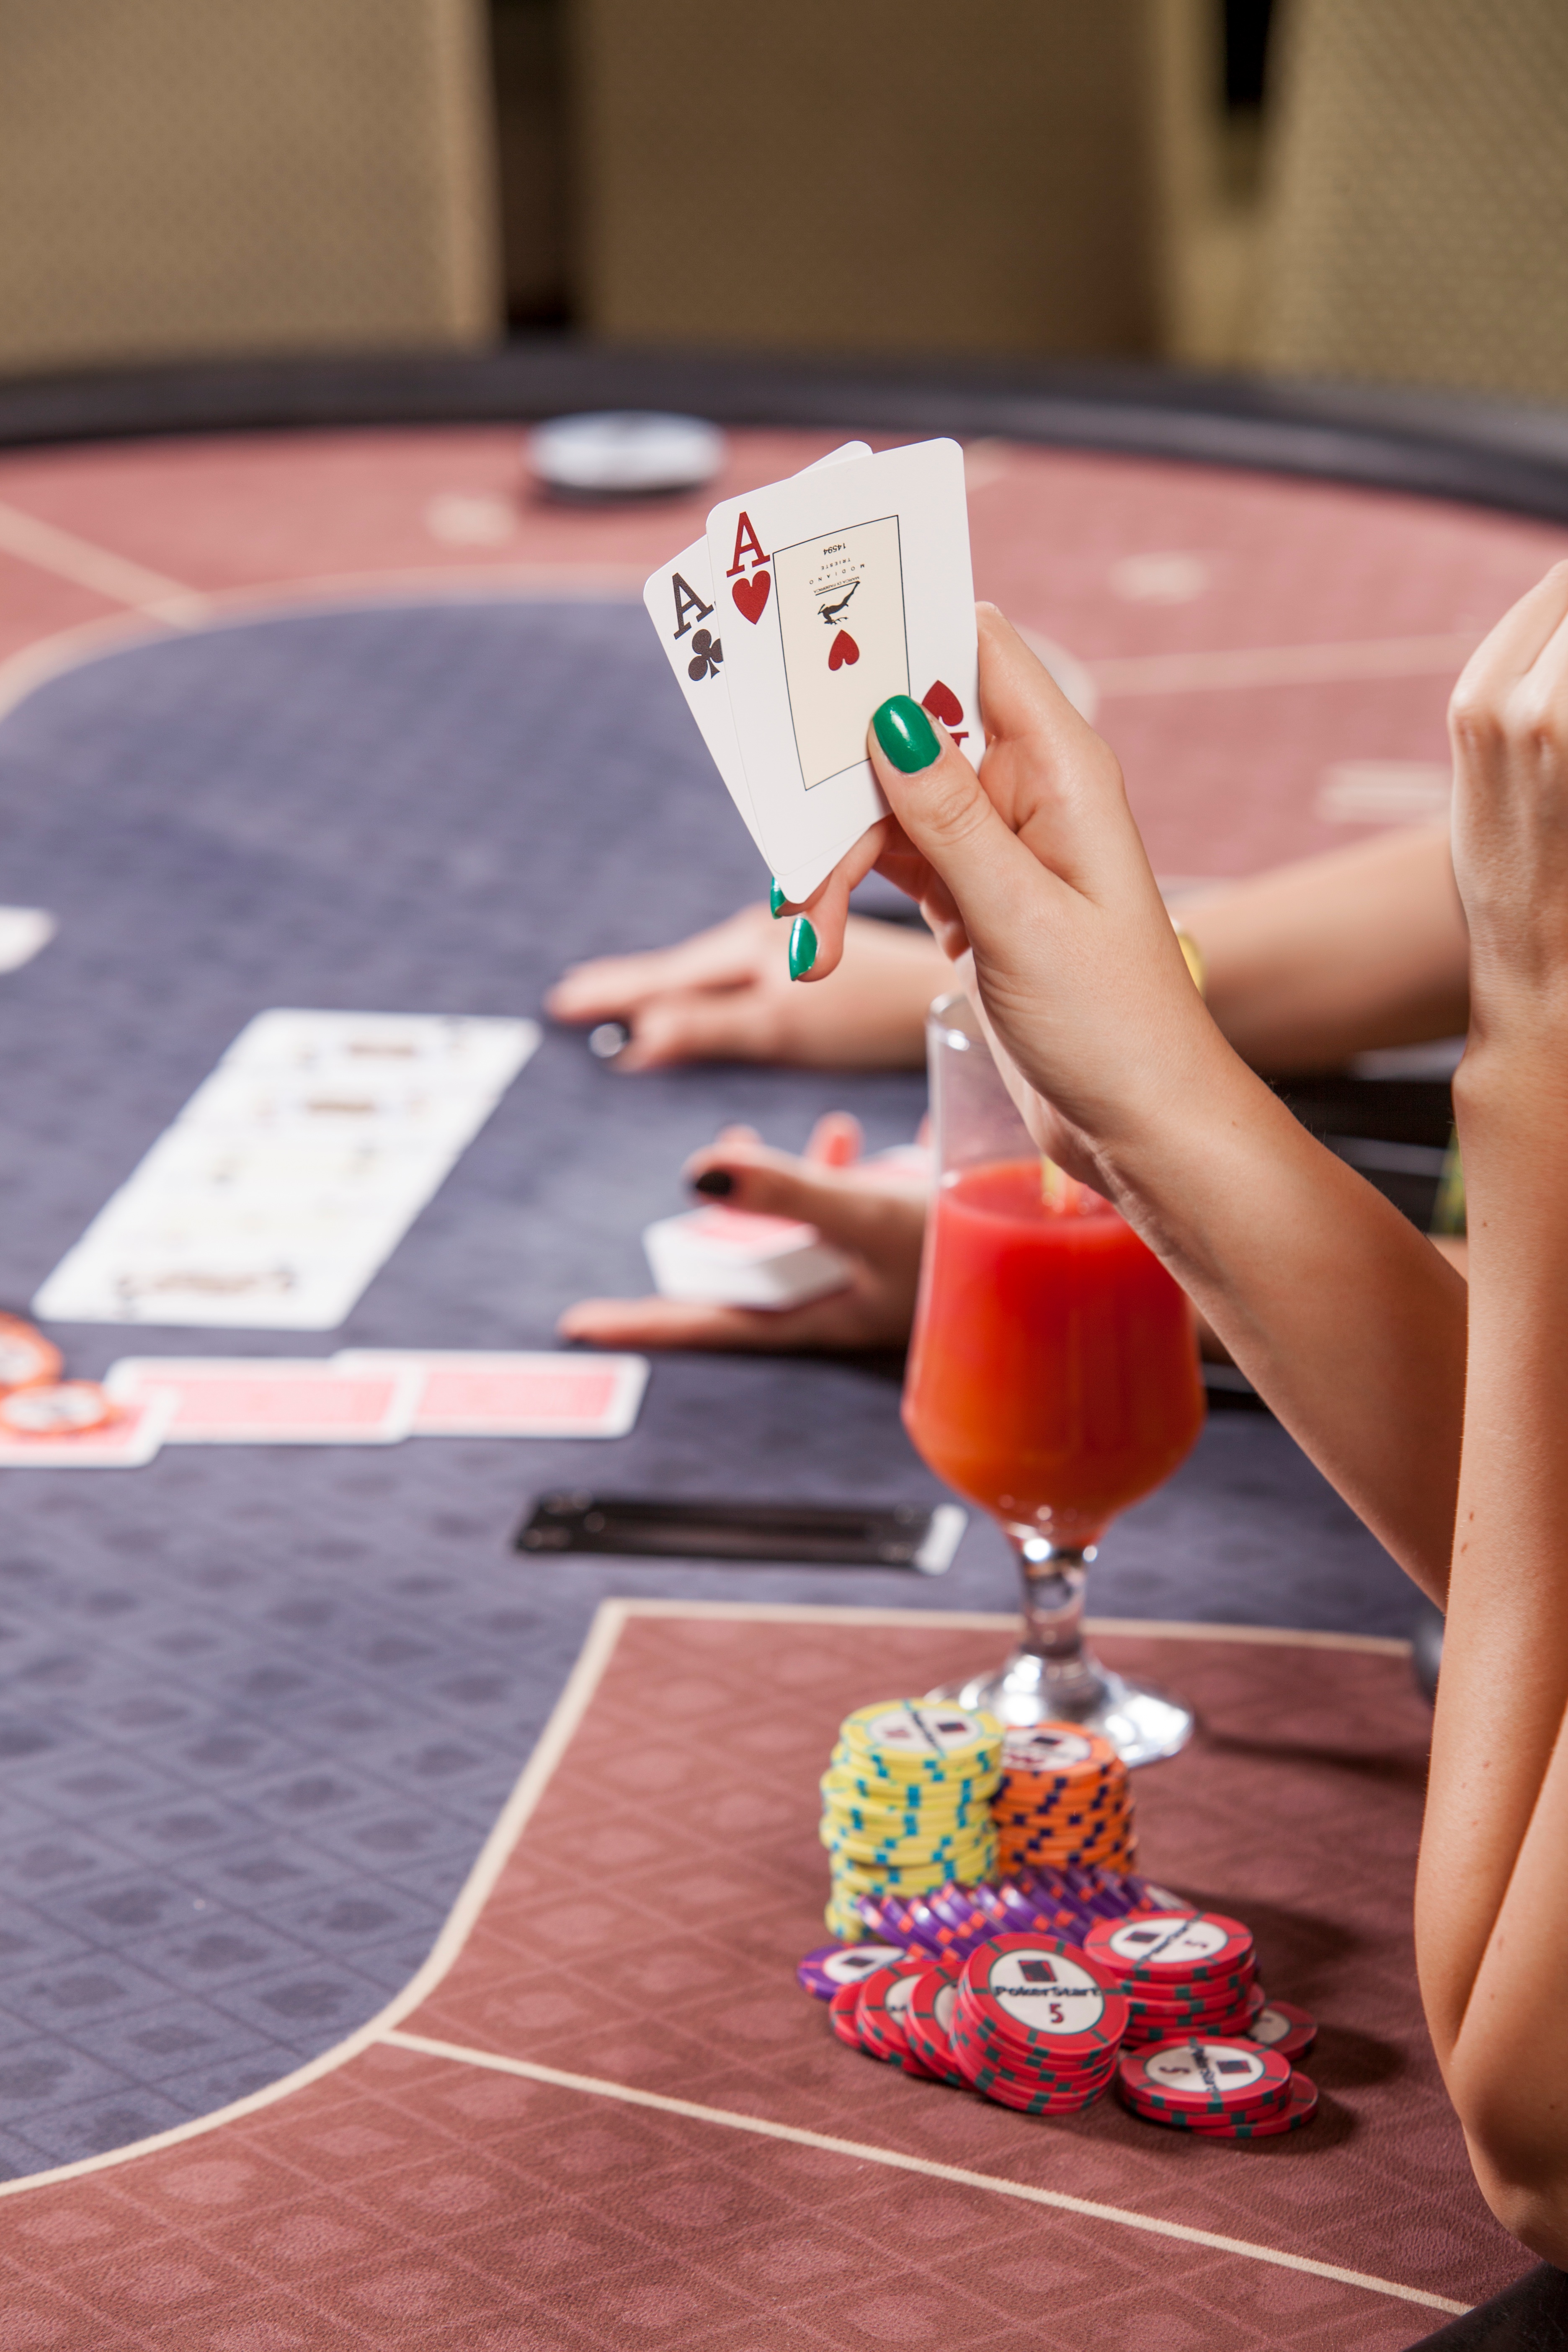
play, red, color, sports, games